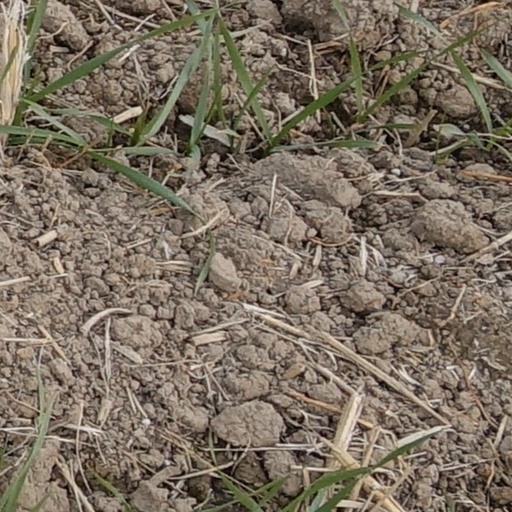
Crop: wheat